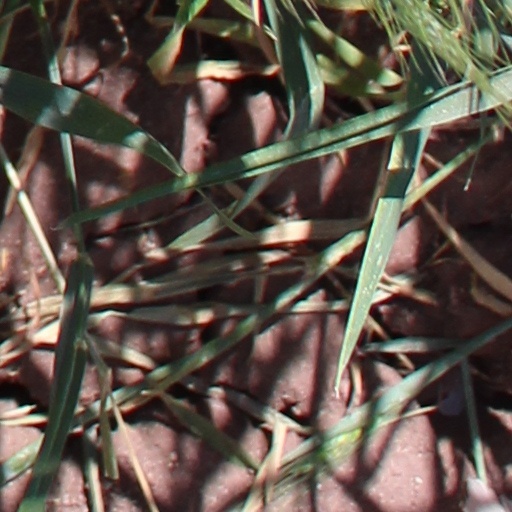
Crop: wheat